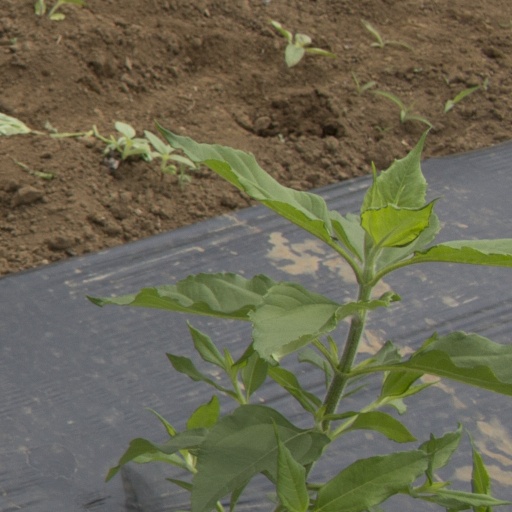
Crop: Jerusalem artichoke